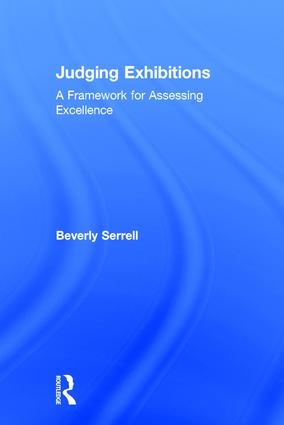
Judging Exhibitions - Hardback
Renowned museum consultant and researcher Beverly Serrell and a group of museum professionals from the Chicago area have developed a generalizable framework by which the quality of museum exhibitions can be judged from a visitor-centered perspective. Using criteria such as comfort, engagement, reinforcement, and meaningfulness, they have produced a useful tool for other museum professionals to better assess the effectiveness of museum exhibitions and thereby to improve their quality. The downloadable resources include a brief video demonstrating the Excellent Judges process and provides additional illustrations and information for the reader. Tested in a dozen institutions by the research team, this step-by-step approach to judging exhibitions will be of great value to museum directors, exhibit developers, and other museum professionals.
Brand: Taylor & Francis
Category: Business & Industrial > Advertising & Marketing > Trade Show Displays > Panoramas